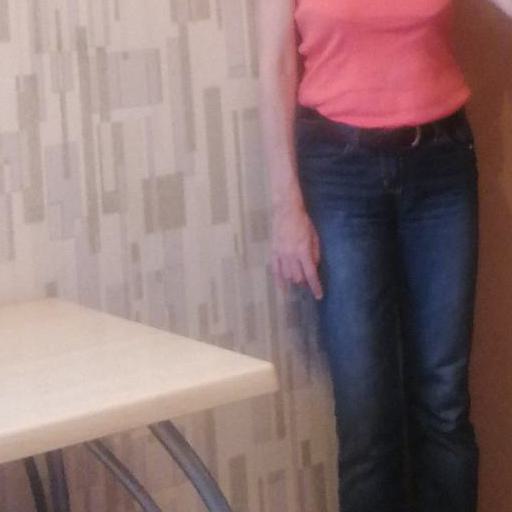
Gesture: no_gesture